Louis I of Hungary

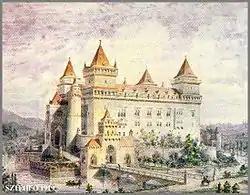
Reconstruction of the Castle of Diósgyőr, which was one of his favourite hunting castles

Louis's brother Andrew was murdered in Aversa on 18 September 1345. Louis and his mother accused Queen Joanna I, Prince Robert of Taranto, Duke Charles of Durazzo, and other members of the Neapolitan branches of the Capetian House of Anjou of plotting against Andrew. In his letter of 15 January 1346 to Pope Clement VI, Louis demanded that the pope dethrone the "husband-killer" queen in favor of Charles Martel, her infant son by Andrew. Louis also laid claim to the regency of the kingdom during the minority of his nephew, referring to his patrilinear descent from the first-born son of Robert the Wise's father, Charles II of Naples. He even promised to increase the amount of yearly tribute that the kings of Naples would pay to the Holy See. After the pope failed to fully investigate Andrew's murder, Louis decided to invade southern Italy. In preparation for the invasion, he sent his envoys to Ancona and other Italian towns before summer 1346.